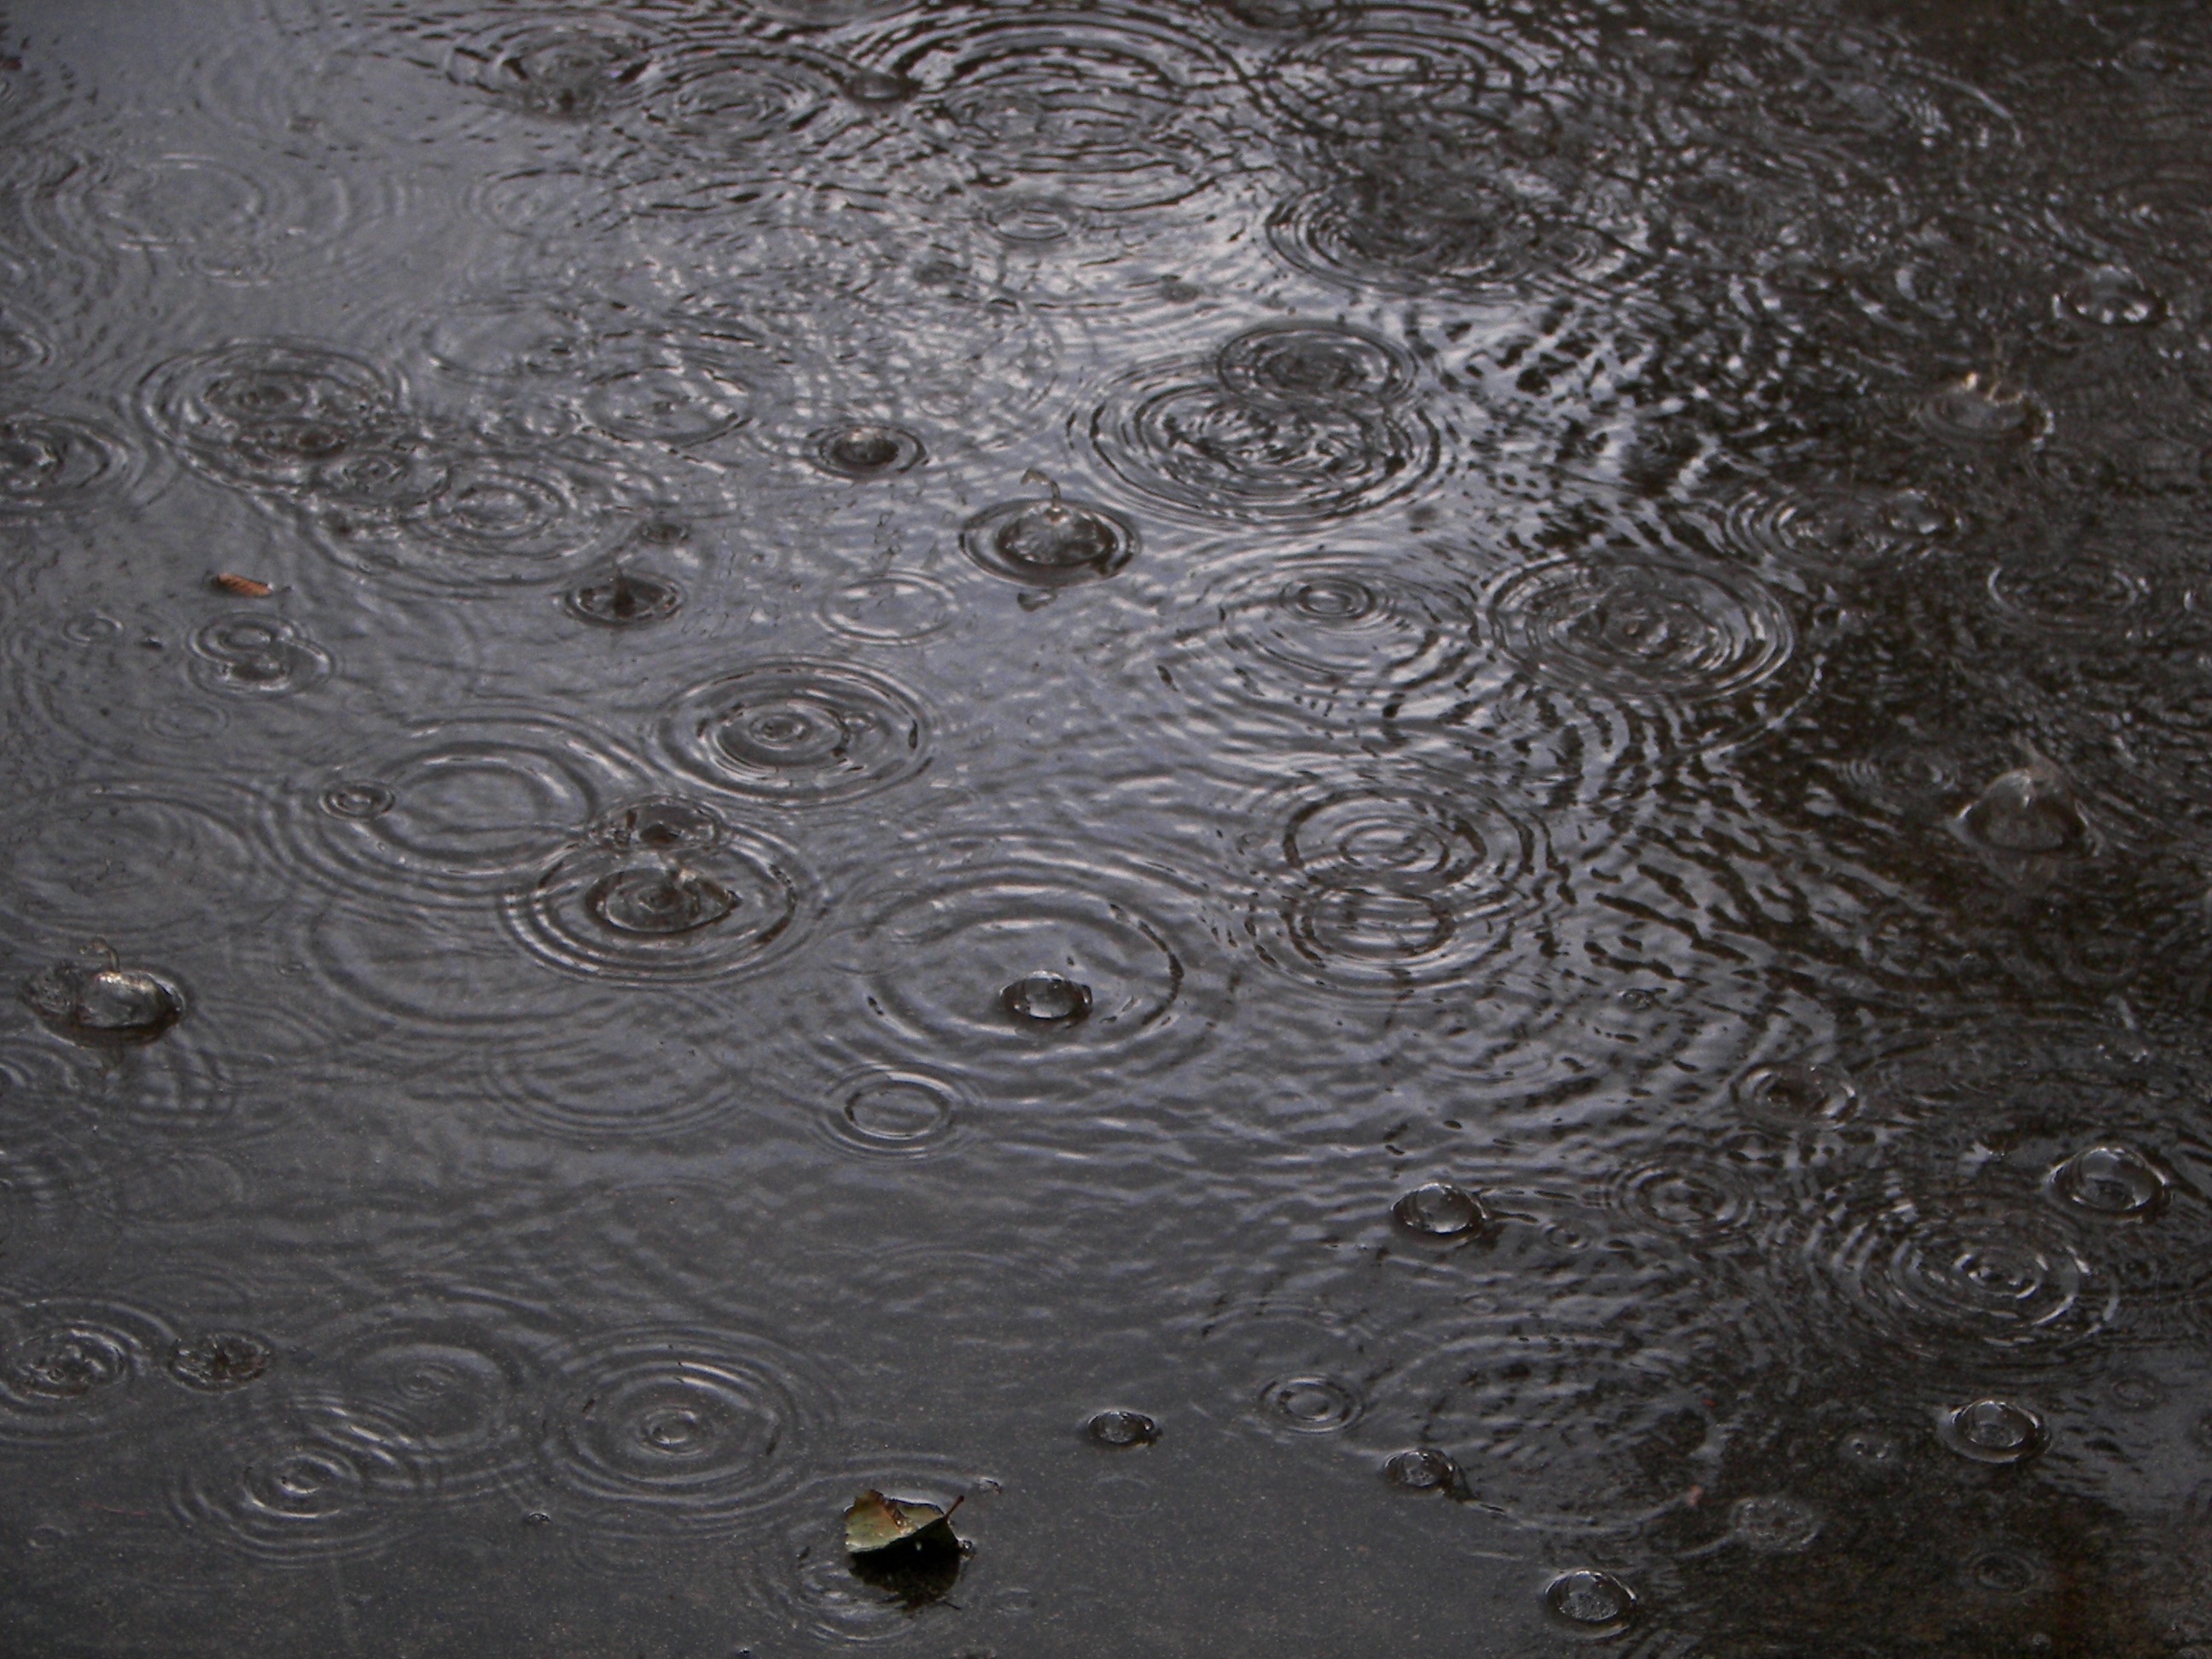
wood, fog, texture, rain, floor, circle, timeline